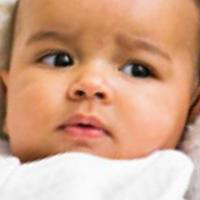
Age group: age 01-10